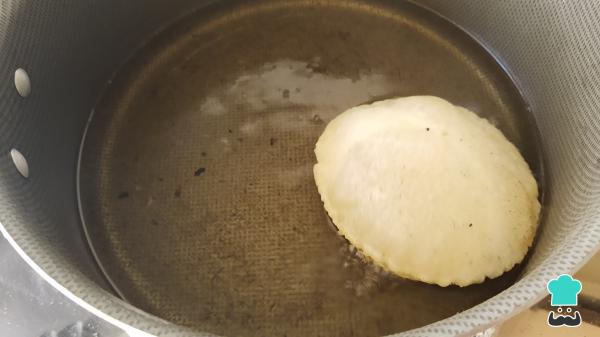
Fríe en abundante aceite caliente y con un cucharón baña la masa en el aceite para que se infle, deja que se dore uniformemente y, después, retira del aceite.